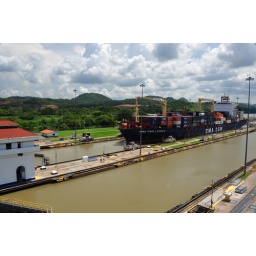
A container ship waits for the water level to drop in the Miraflores Locks, on the Panama Canal.